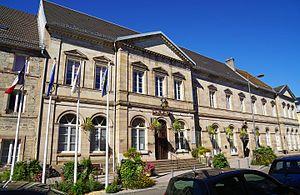
La mairie de Lure.
Lure, également connue sous le nom de cité du sapeur, est une commune française du département de la Haute-Saône en région Bourgogne-Franche-Comté. Ses habitants sont appelés les Lurons. Elle est le siège de la communauté de communes du Pays de Lure.